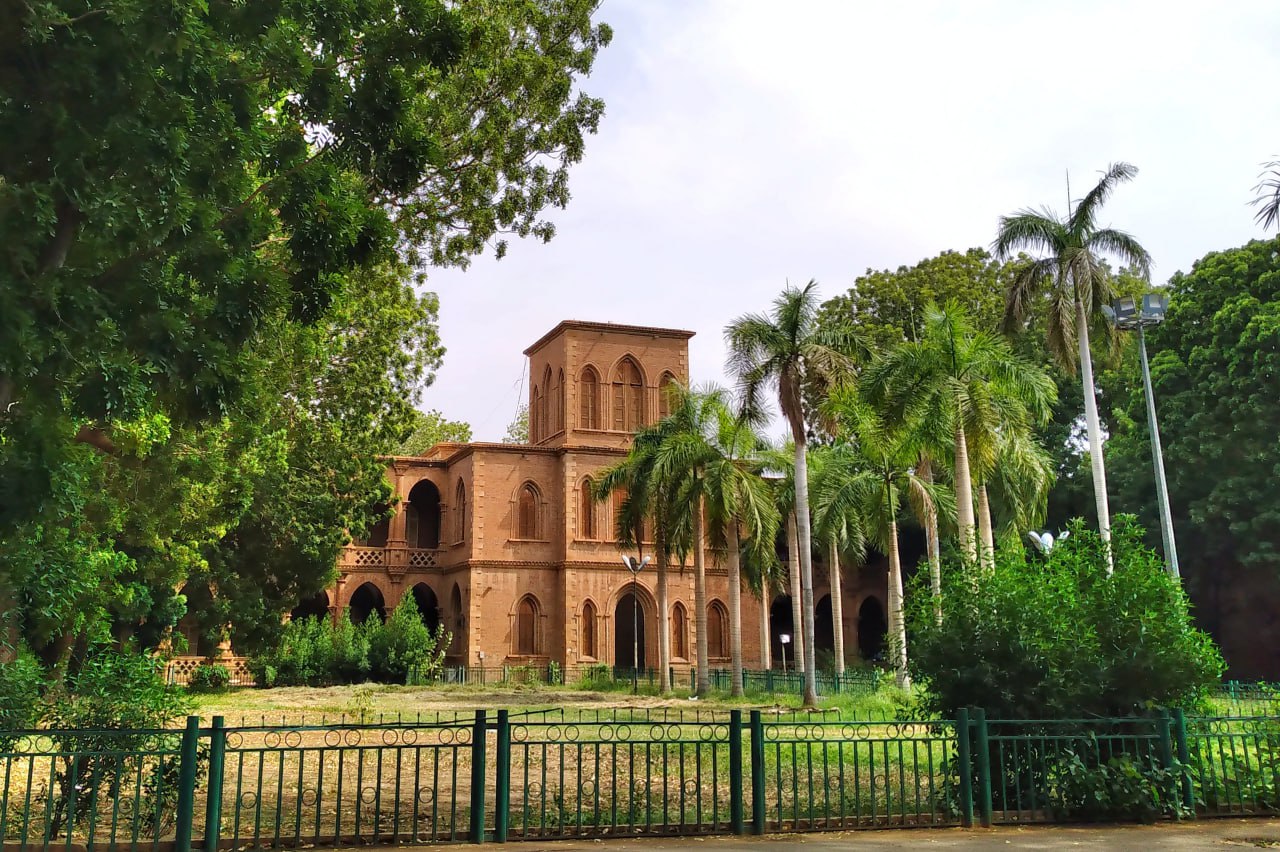
الوصف بالفصحى: مبنى كبير من الطوب ذو نوافذ كثيرة، ومحاط بأشجار ونخيل
الوصف بالعامية السودانية: مبنى طوب كبير بشبابيك كتيرة ومحاط بي شجر و نخيل
التصنيف: Urban & City Life
التصنيف الفرعي: Institutional Buildings